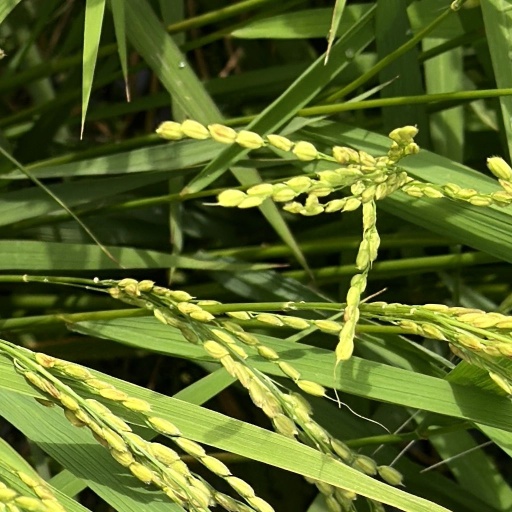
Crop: rice